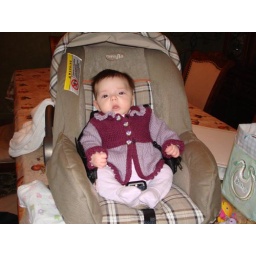
2 color baby girl car coat sweater with pique edging. Yoke in seed stitch.